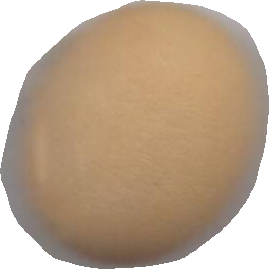
Variety: Grobogan